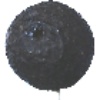
Label: Avocado ripe 1